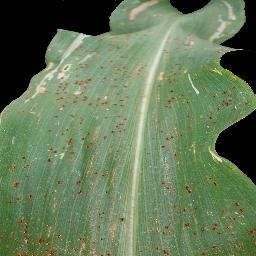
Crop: corn
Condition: (maize)_common_rust